Allele-specific oligonucleotide

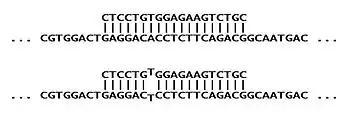

The human disease sickle cell anemia is caused by a genetic mutation in the codon for the sixth amino acid of the blood protein beta-hemoglobin. The normal DNA sequence G-A-G codes for the amino acid glutamate, while the mutation changes the middle adenine to a thymine, leading to the sequence G-T-G (G-U-G in the mRNA). This altered sequence substitutes a valine into the final protein, distorting its structure.